Directed-energy weapon

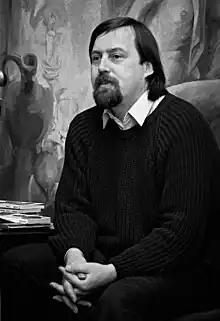
The writer Jürgen Fuchs described decomposition methods as 'an attack on the human soul'. He died of a rare form of leukemia in 1990 which he believed was the result of radiation poisoning. He, and others, suspected he had been targeted with directed X-rays during his imprisonment.

A weapon often described as an "anti-drone rifle" or "anti-drone gun" is a battery-powered electromagnetic pulse weapon held to an operator's shoulder, pointed at a flying target in a way similar to a rifle, and operated. While not a rifle or gun, it is so nicknamed as it is handled in the same way as a personal rifle. The device emits separate electromagnetic pulses to suppress navigation and transmission channels used to operate an aerial drone, terminating the drone's contact with its operator; the out-of-control drone then crashes.